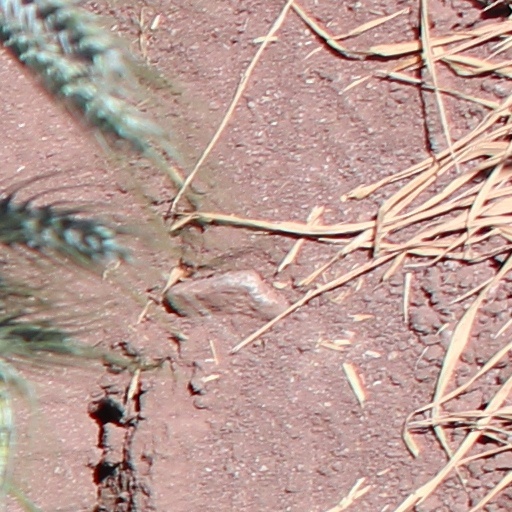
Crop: wheat